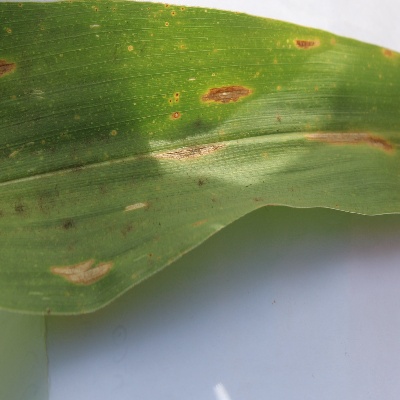
Crop: Maize
Condition: leaf spot